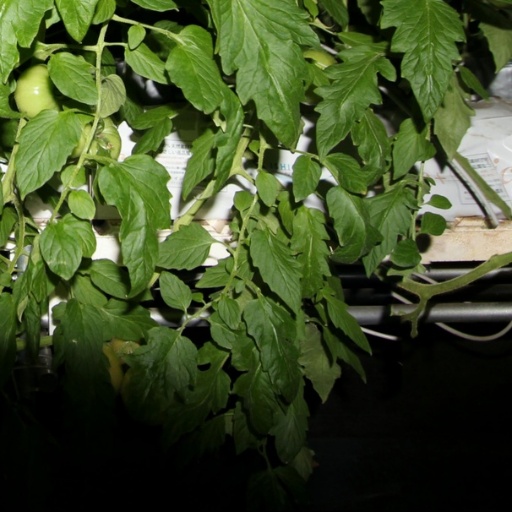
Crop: tomato